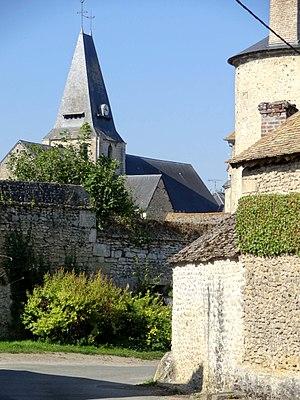
Boury-en-Vexin - voir titre.
L'église Saint-Germain-d'Auxerre est une église catholique paroissiale située à Boury-en-Vexin, dans le département de l'Oise, en France. Fondée au début du XIIᵉ siècle par le seigneur local, elle se présente comme un édifice composite, mais d'un plan rectangulaire assez simple et d'un unique niveau d'élévation, de six travées de long et de trois travées de large. Les deux travées de chœur du début du XIIᵉ siècle constituent la partie la plus ancienne. Légèrement plus récents sont la croisée du transept, en même temps base du clocher, et le croisillon sud, du second quart du XIIᵉ siècle. Ces quatre travées sont de style gothique, mais les fenêtres ont été refaites à la période flamboyante, et les voûtes du chœur ont été reprises en sous-œuvre à la Renaissance. Du fait de deux importantes campagnes de reconstruction au second quart et à la fin du XVIᵉ siècle, l'architecture flamboyante et Renaissance règne sur les autres parties de l'église et les deux élévations extérieures visibles depuis la voie publique, à l'exception du bas-côté nord de la nef, qui ne date que de la fin de l'Ancien Régime, et est voûté de curieuse manière par des voûtes en berceau perpendiculaires à l'axe.